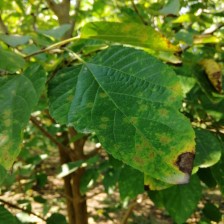
Variety: WhiteKing